Terraced house

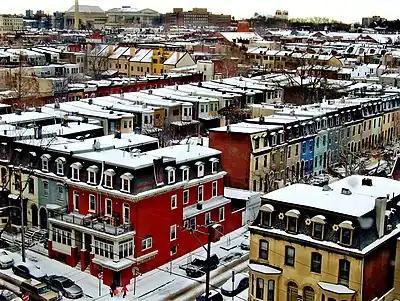
Row houses in Philadelphia's Art Museum area

By the early Victorian period, a "terrace" had come to designate any style of housing where individual houses repeating one design are joined into rows. The style was used for workers' housing in industrial districts during the rapid urbanisation following the Industrial Revolution, particularly in the houses built for workers of the expanding textile industry. The terrace style spread widely across the country, and was the usual form of high-density residential housing up to World War II. The 19th century need for expressive individuality inspired variation of façade details and floor-plans reversed with those of each neighbouring pair, to offer variety within the standardised format.